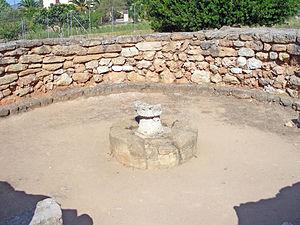
Le complexe nuragique de Palmavera est un site archéologique situé dans l'actuelle commune d'Alghero, dans la province de Sassari dans le nord de la Sardaigne.